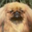
Label: dog